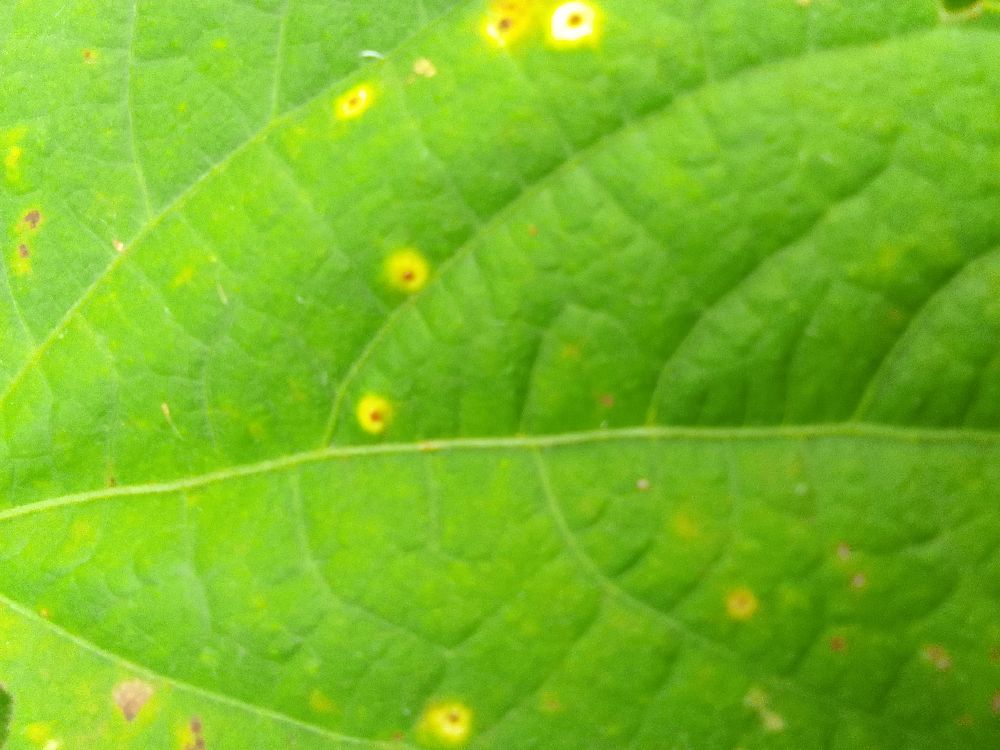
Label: rust